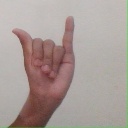
अक्षर: य